Roxy Jacenko

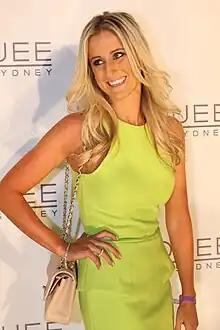
Jacenko in 2012

Roxanne Jacenko (born 8 June 1980) is an Australian businesswoman and socialite who was one of the runners up on the third season of "The Celebrity Apprentice Australia".